Tropical cyclones in 2018

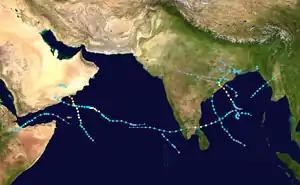
2018 North Indian Ocean cyclone season summary map

The 2018 Pacific typhoon season was the costliest Pacific typhoon season on record, until the record was beaten by the following year. The season was above-average, producing 29 storms, 13 typhoons, and 7 super typhoons.